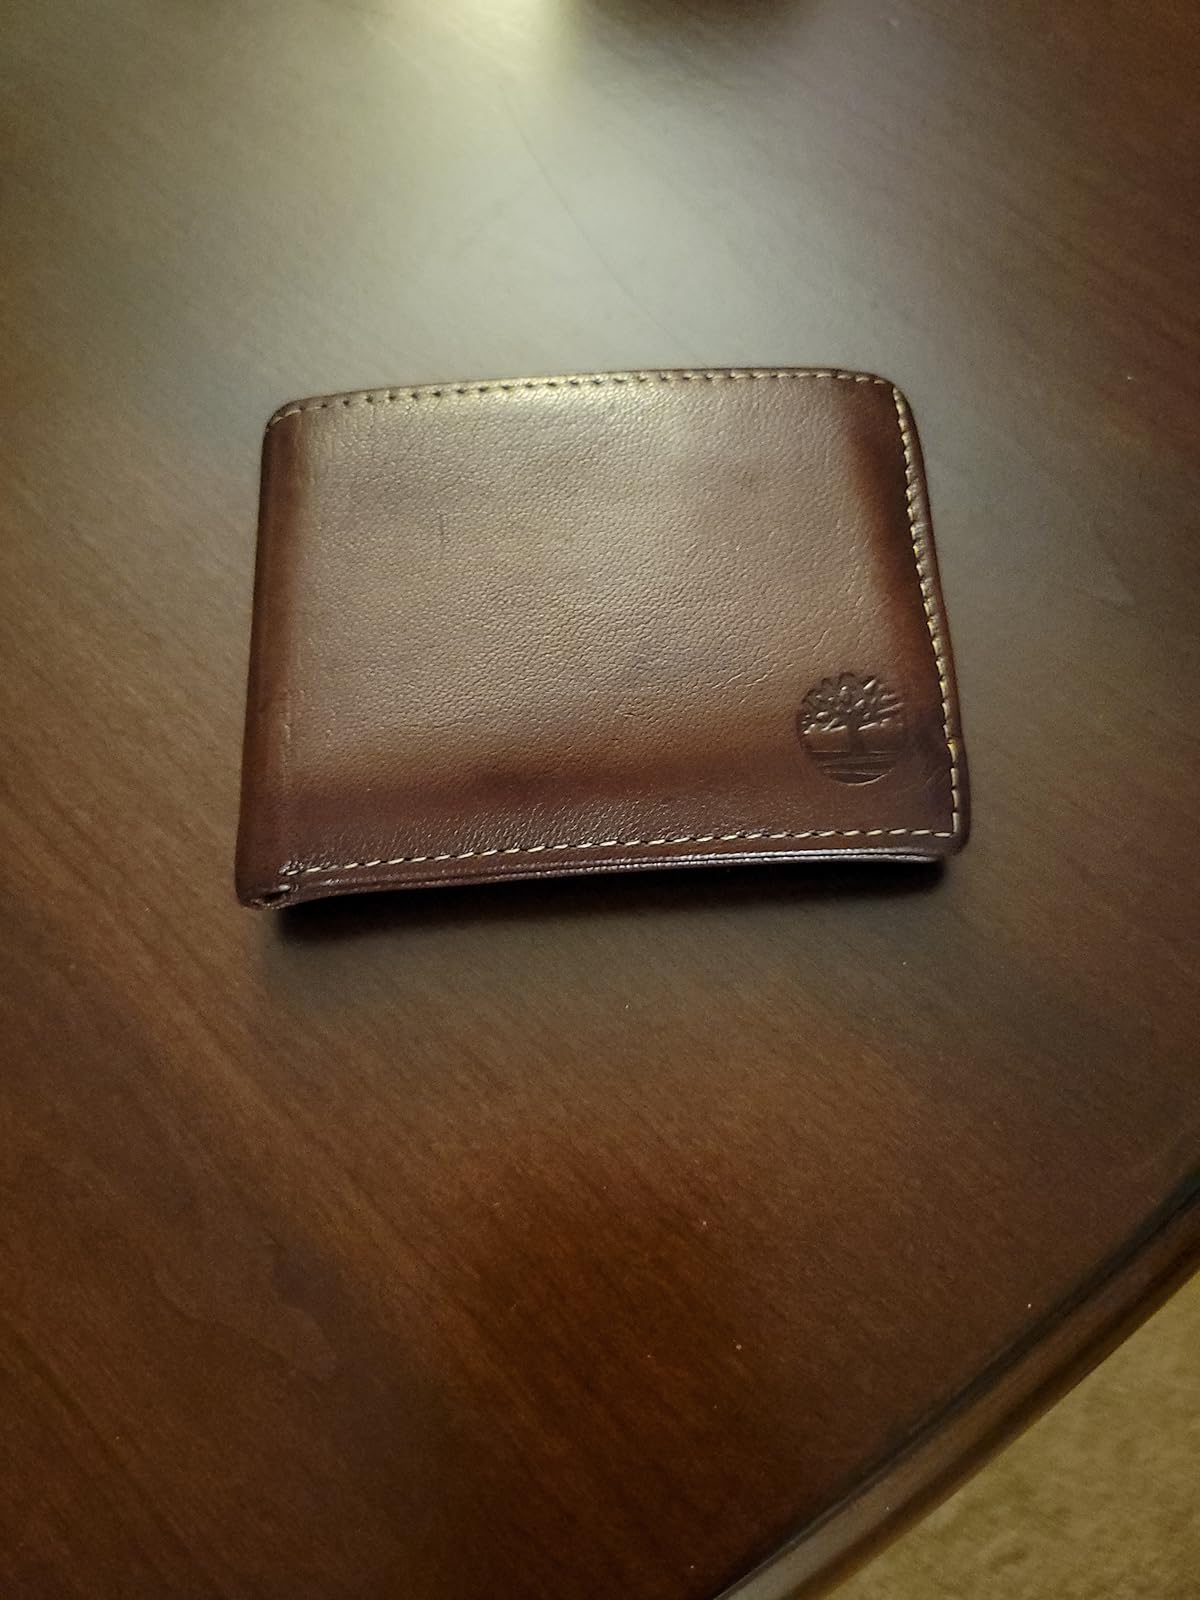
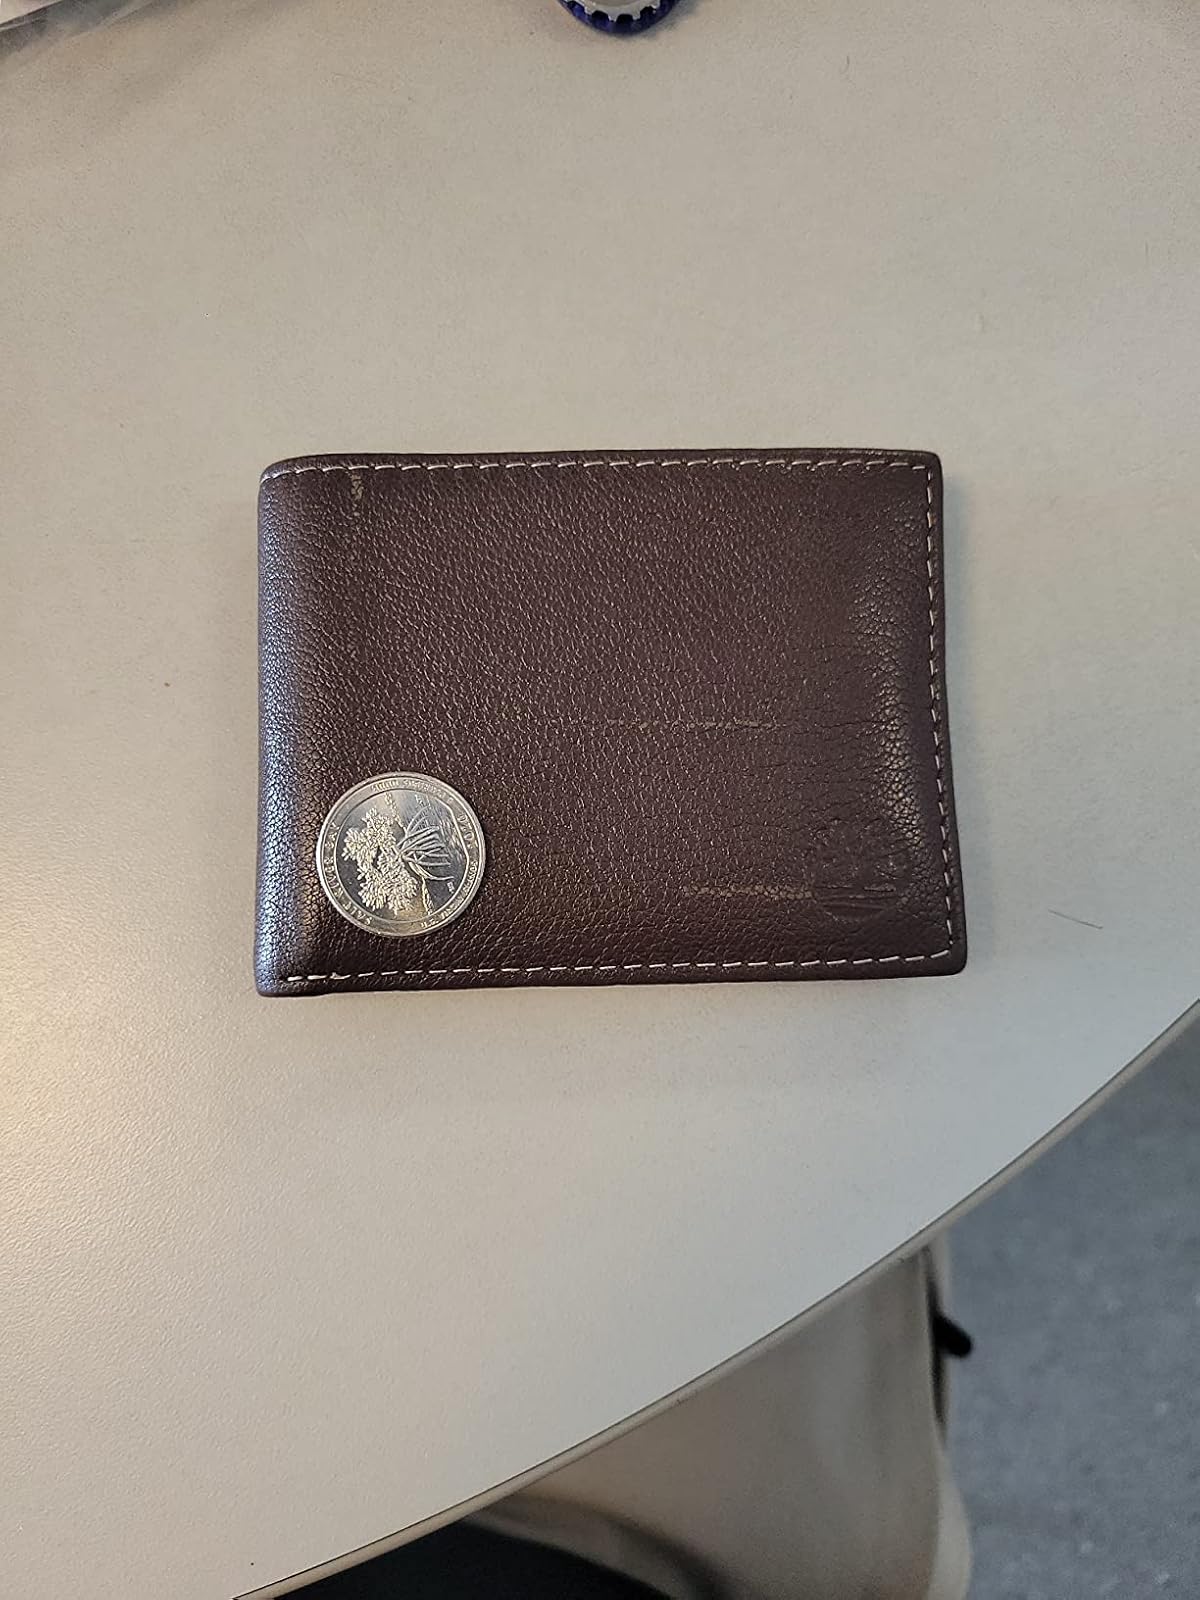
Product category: accessories_wallet
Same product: yes